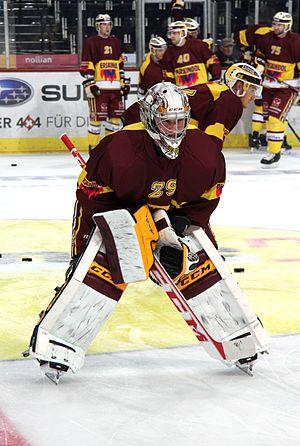
Robert Mayer (G 29).
Robert Mayer est un joueur de hockey sur glace professionnel binational suisse et tchèque. Il est gardien pour le Genève-Servette HC de la LNA.